Dearest Father: Stories and Other Writings

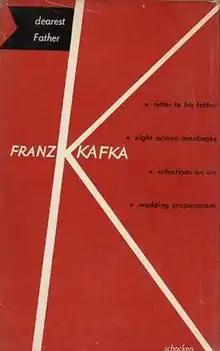
First edition cover

Dearest Father: Stories and Other Writings is a collection of writings by Franz Kafka translated by Ernst Kaiser and Eithne Wilkins with notes by Max Brod (Schocken Books, 1954). The title derives from Kafka's Letter to His Father, which begins with this salutation. In 2007, a translation by Howard Colyer, titled "Letter to My Father", was published by lulu.com. A translation of "Dearest Father", with notes and an introduction by its translators, Hannah and Richard Stokes, was published in 2008.